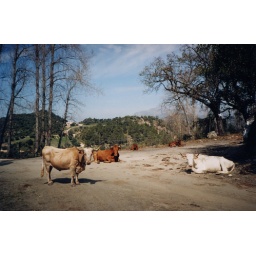
Andalusian retinta black &amp;amp; tudanca cattle near finca la capollanias gardin